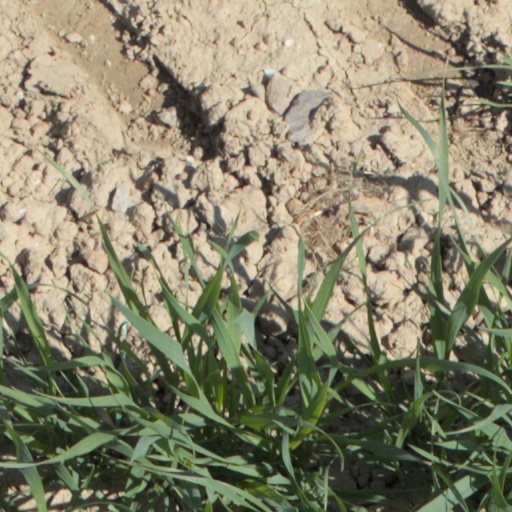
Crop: wheat